Sir Herbert Pakington, 5th Baronet

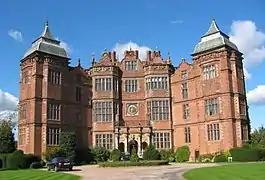
Westwood House, Droitwich - seat of the Pakington family

Sir Herbert Perrott Pakington, 5th Baronet (c. 1701 – 24 September 1748), of Westwood, near Droitwich, Worcestershire, was an English Tory politician who sat in the House of Commons from 1727 to 1741.